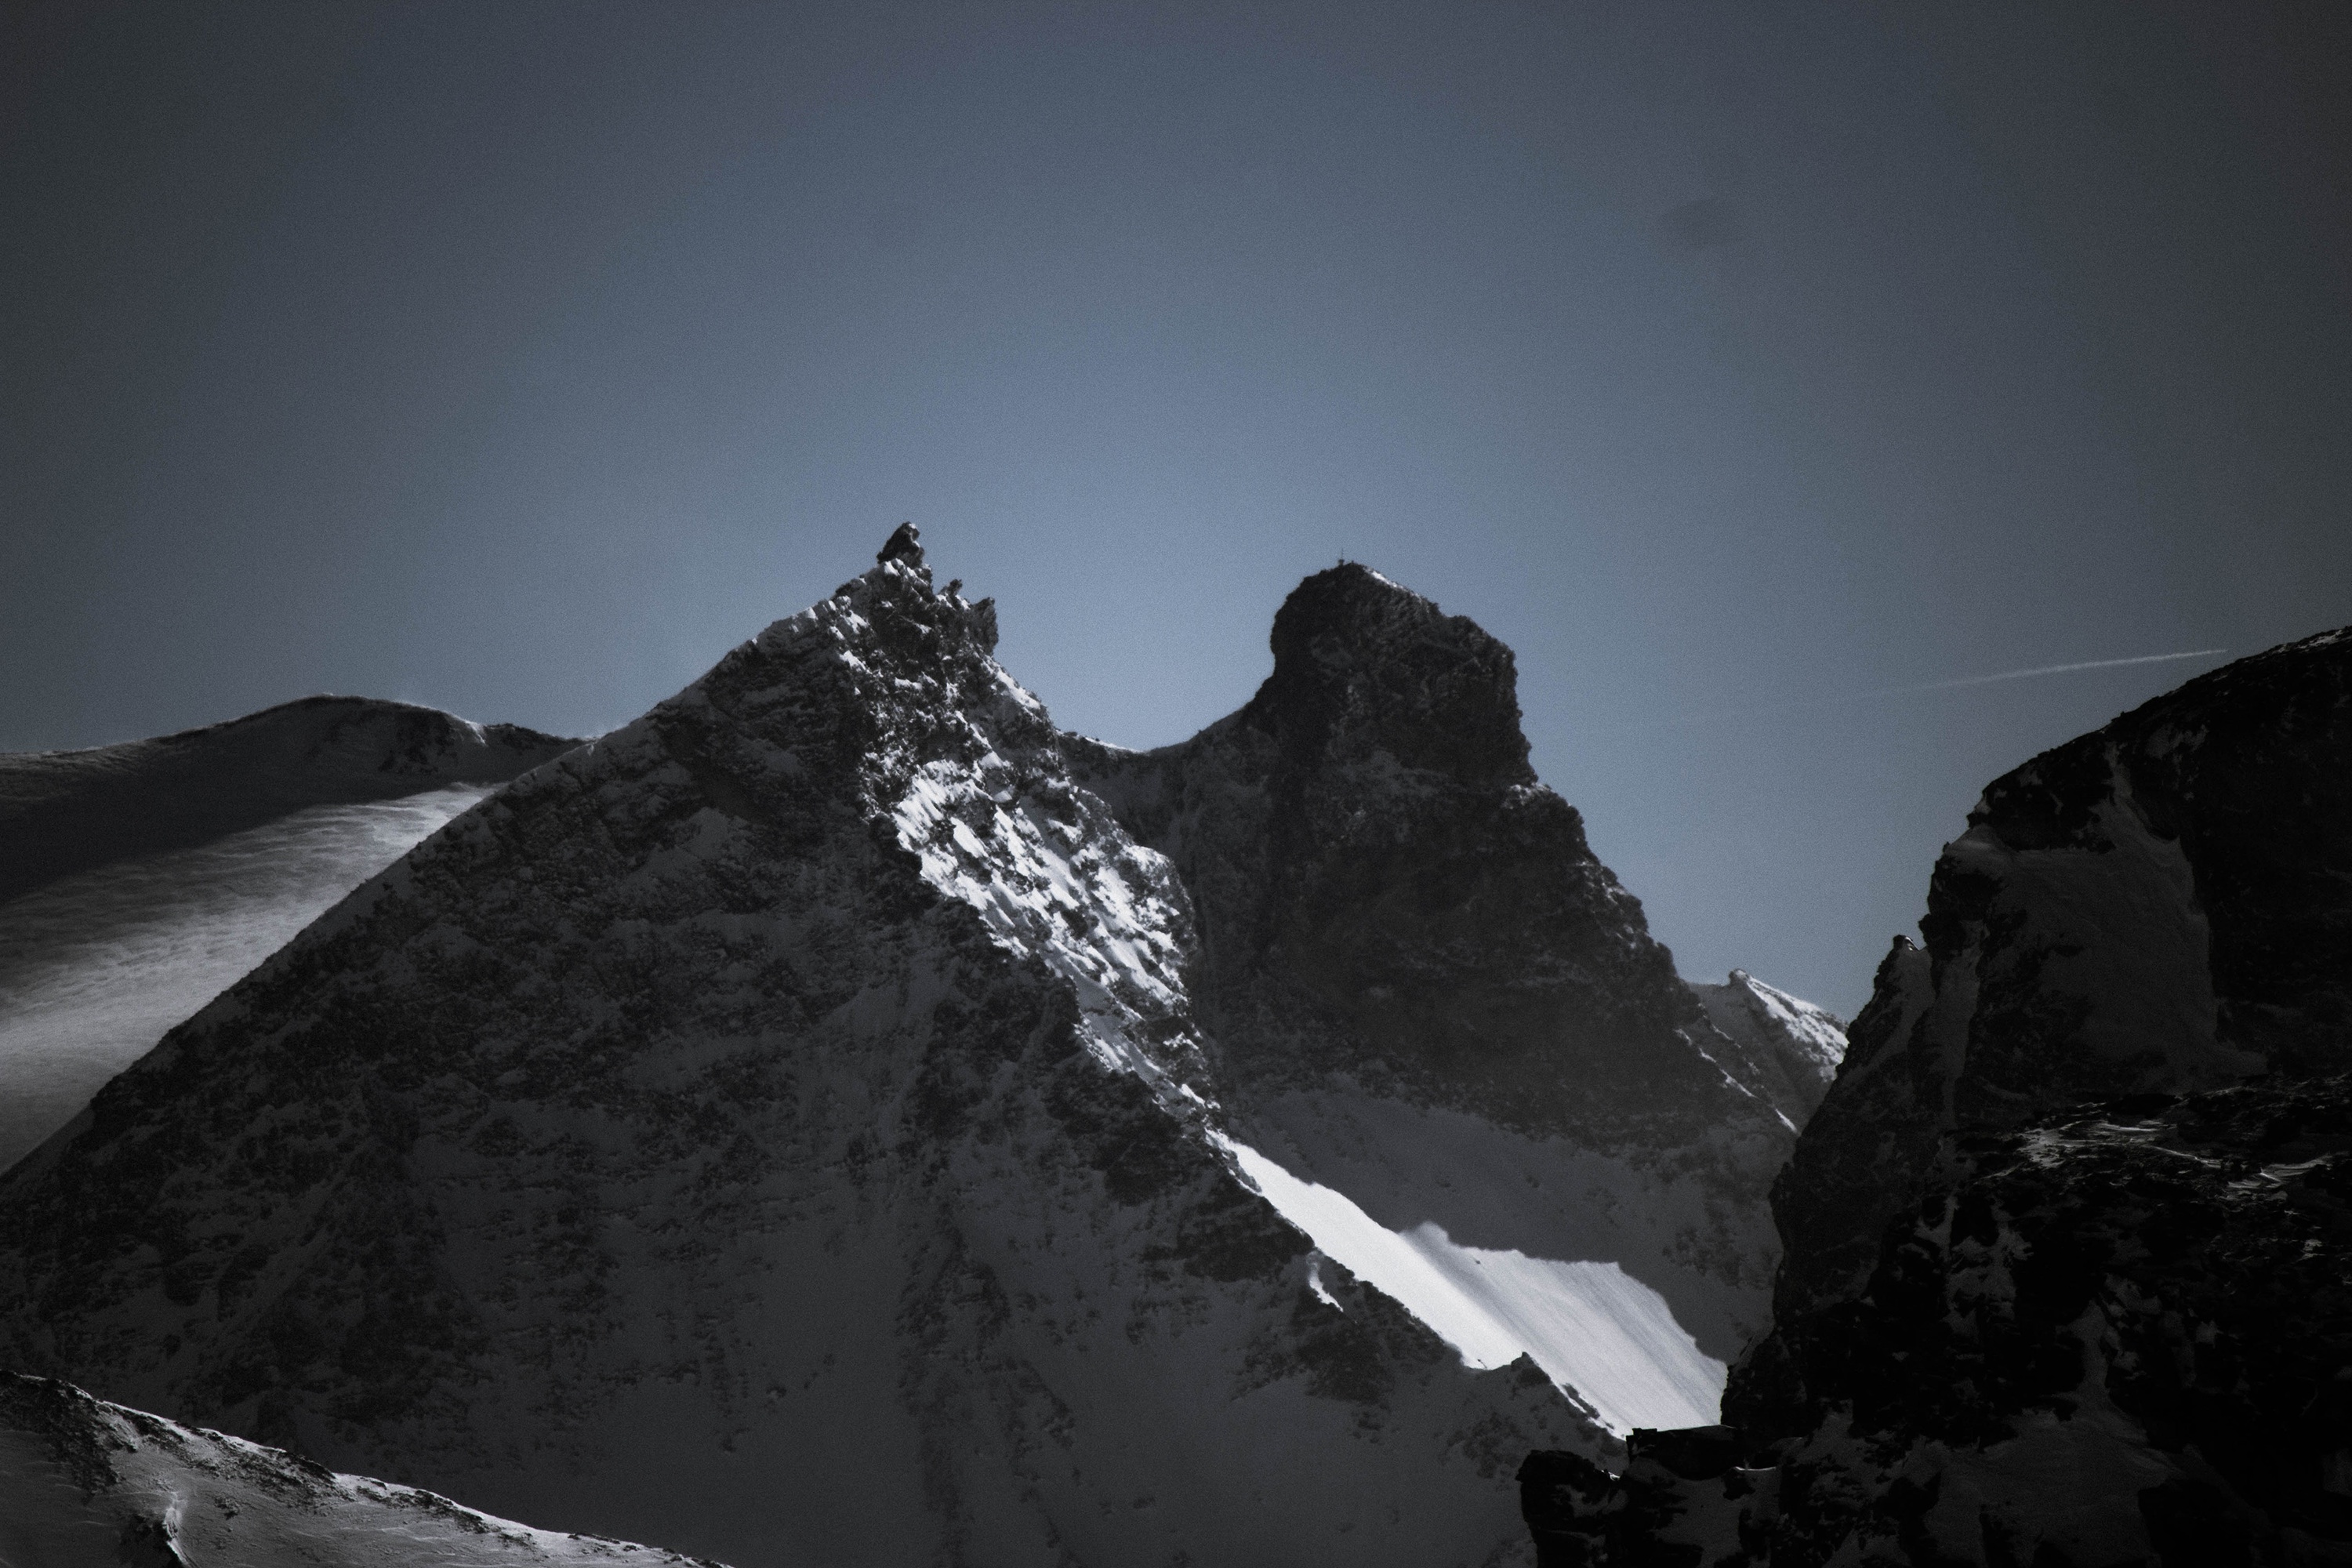
rock, mountain, snow, mountain range, ice, darkness, monochrome, terrain, summit, mountaineering, alps, landform, geographical feature, atmospheric phenomenon, mountainous landforms